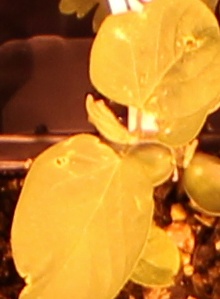
Label: Soybean